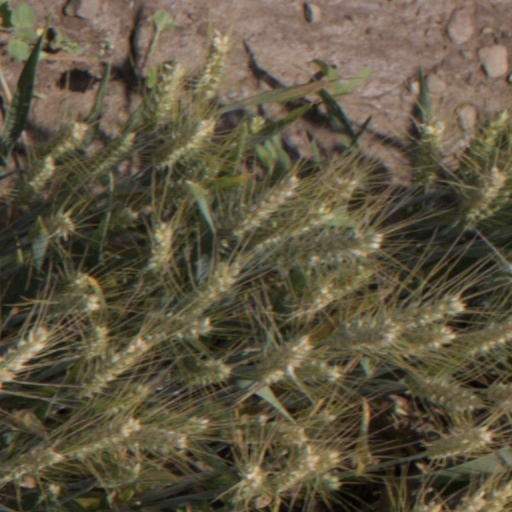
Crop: wheat